Taner Yalçın

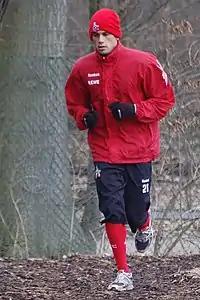
Yalçın with 1. FC Köln

Taner Yalçın (born 18 February 1990) is a German former professional footballer who played as a midfielder. He manages SC 1960 Hanau.